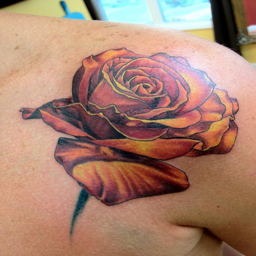
person on the chest by person